Sky position (RA, Dec in degrees): 155.0, 2.877
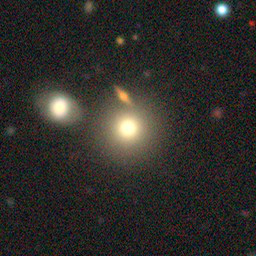
Galaxy morphology: Round Smooth Galaxies